Murder of Sherri Jarvis

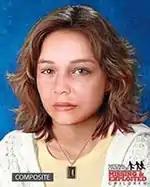
Additional forensic facial reconstruction of Jarvis created by the NCMEC

Several forensic facial reconstructions have been created to illustrate estimations of how Walker County Jane Doe may have looked in life. In 1990, forensic and portrait artist Karen T. Taylor created a postmortem drawing of Walker County Jane Doe in which she incorporated an estimation as to the appearance of the necklace she had been wearing. An investigator at the Walker County Sheriff's office has also created a facial rendering of the victim.